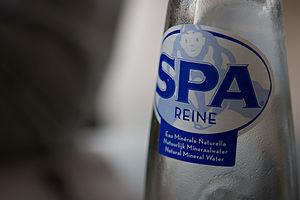
L'eau de Spa est une eau minérale belge plate ou pétillante exploitée depuis plusieurs sources à Spa en province de Liège. Elle est produite par Spa Monopole S.A. qui fait partie du groupe Spadel comme l'eau minérale de Bru, les Grandes Sources de Wattwiller et l'eau de Brecon.